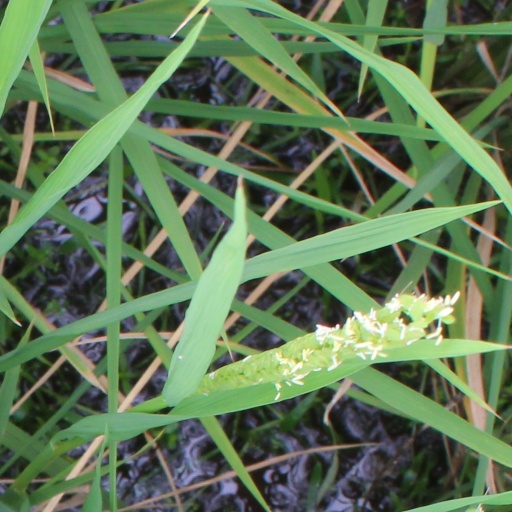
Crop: rice